La Cucina (film)

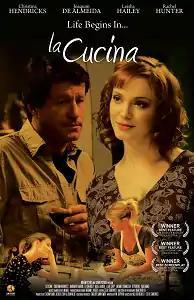
Film cover

La Cucina is a 2007 American romantic drama film written by A. W. Gryphon. The film stars Christina Hendricks, Joaquim de Almeida, Leisha Hailey, and Rachel Hunter. It was directed by first time directors Allison Hebble & Zed B. Starkovich. The film was scored by Ian Ball from the band Gomez. Although Ball had contributed songs to other films such as the Academy Award winning film "American Beauty", this was his first attempt at scoring an entire film.